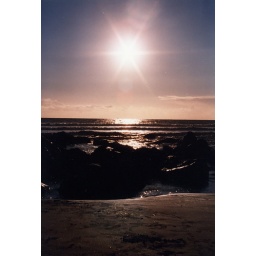
This was taken from the white sands of the famous beach of the Coronado Hotel in San Diego.